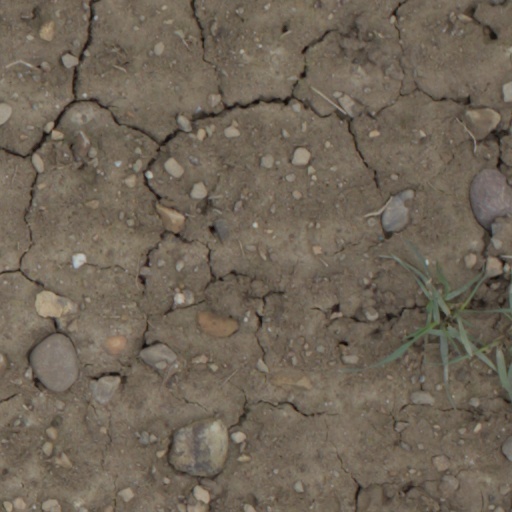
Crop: wheat